Batmobile

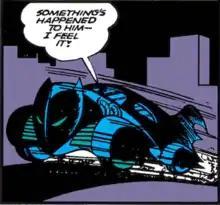
An early Batmobile design from "Batman"#5 (March 1941). Art by Bob Kane and Jerry Robinson.

Batman is shown driving a red car in his debut story in "Detective Comics" #27. The red car was never mentioned by name as the Batmobile. Although the Batplane was introduced in "Detective Comics" #31, the name "Batmobile" was not applied to Batman's automobile until "Detective Comics" #48 (February 1941). The car's design evolved in early Batman stories. It became a "specially built high-powered auto" by "Detective Comics" #30, and in "Batman" #5 (March 1941), it had a bat hood ornament and a darker exterior color. The predominant designs settled on a large, dark-colored body and bat-like accessories such as large tailfins scalloped to resemble a bat's wings.